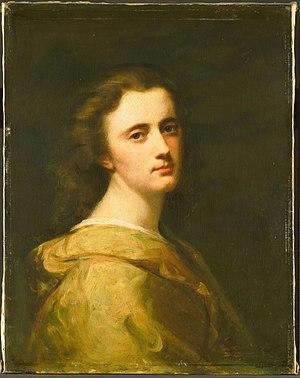
Thérèse Schwartze, née le 20 décembre 1851 et morte le 23 décembre 1918, est une peintre hollandaise de portraits.